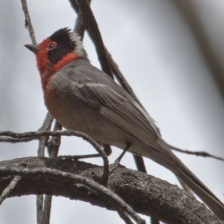
Species: RED FACED WARBLER
Scientific name: CARDELLINA RUBRIFRONS